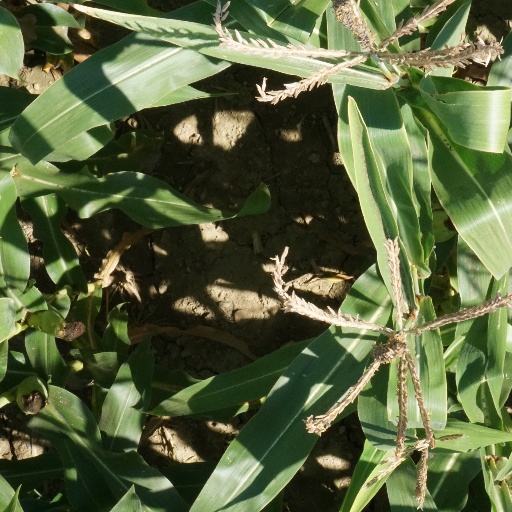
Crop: maize; corn